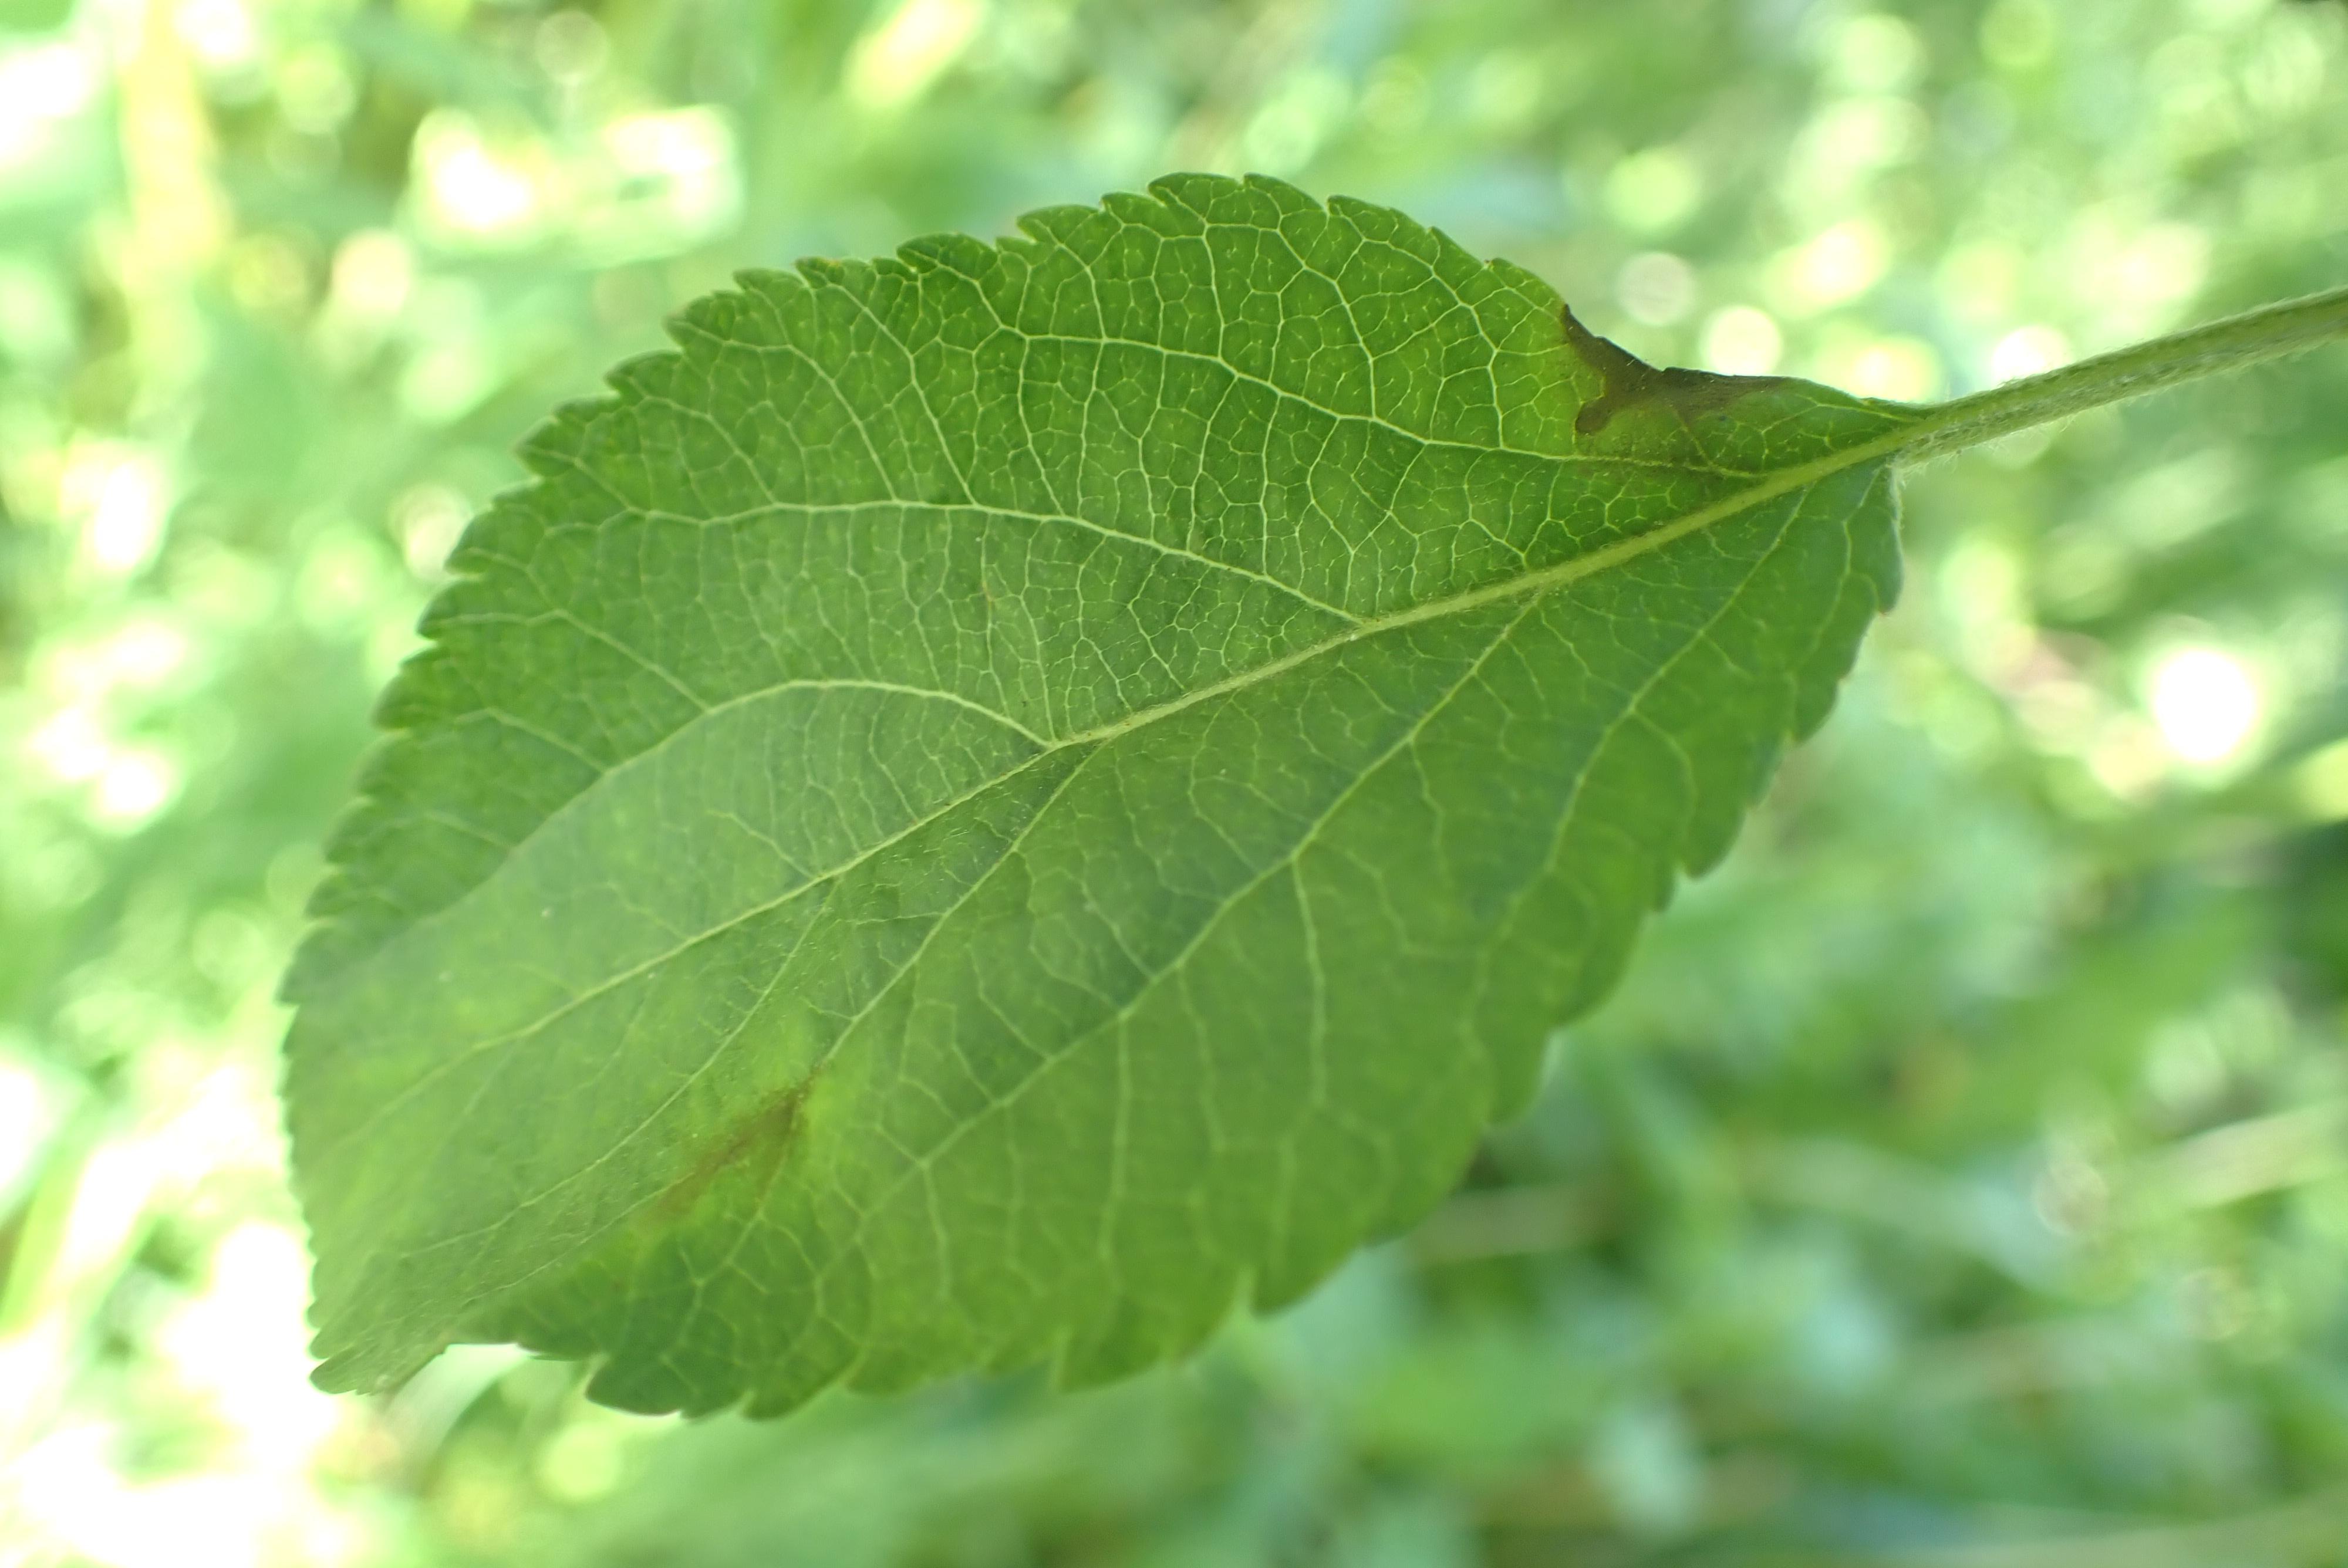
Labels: scab